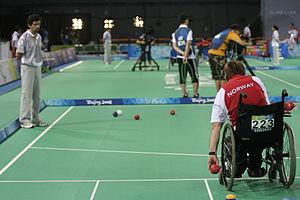
Les disciplines paralympiques sont les disciplines sportives aux Jeux paralympiques d'été ou d'hiver. Certaines sont des disciplines courantes dont les règles sont adaptées pour le handisport. Ces adaptations peuvent être importantes ; ainsi, le rugby en fauteuil roulant ressemble assez peu au rugby des athlètes valides. D'autres sont des disciplines de nature exclusivement paralympique : le boccia, le goalball.
La boccia est un sport de boule apparenté à la pétanque, d'origine gréco-romaine. Elle est pratiquée par les personnes valides ainsi que par les personnes en situation de handicap en catégorie handisport.